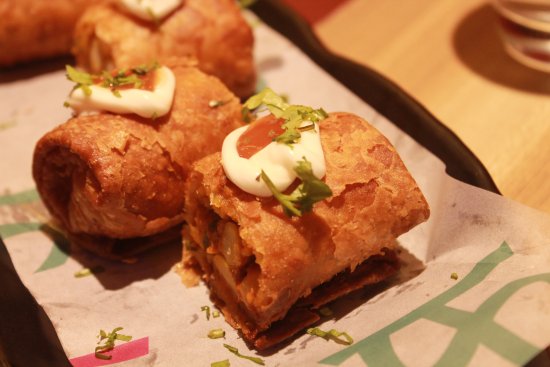
Dish: chole_bhature